English contract law

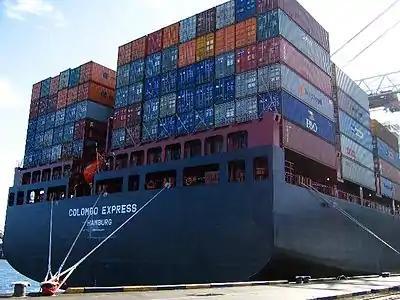
Clauses governing when a contract can be terminated, and what remedies are available are particularly important in commercial contracts, such as for shipping and the sale of goods, to achieve business certainty.

When a contract is written down, there is a basic presumption that the written document will contain terms of an agreement, and when commercial parties sign documents every term referred to in the document binds them, unless the term is found to be unfair, the signed document is merely an administrative paper, or under the very limited defence of "non est factum". The rules differ in principle for employment contracts, and consumer contracts, or wherever a statutory right is engaged, and so the signature rule matters most in commercial dealings, where businesses place a high value on certainty. If a statement is a term, and the contracting party has not signed a document, then terms may be incorporated by reference to other sources, or through a course of dealing. The basic rule, set out in "Parker v South Eastern Railway Company", is that reasonable notice of a term is required to bind someone. Here Mr Parker left his coat in the Charing Cross railway station cloakroom and was given a ticket that on the back said liability for loss was limited to £10. The Court of Appeal sent this back to trial for a jury (as existed at the time) to determine. The modern approach is to add that if a term is particularly onerous, greater notice with greater clarity ought to be given. Denning LJ in "J Spurling Ltd v Bradshaw" famously remarked that "Some clauses which I have seen would need to be printed in red ink on the face of the document with a red hand pointing to it before the notice could be held to be sufficient." In "Thornton v Shoe Lane Parking Ltd" a car park ticket referring to a notice inside the car park was insufficient to exclude the parking lot's liability for personal injury of customers on its premises. In "Interfoto Picture Library Ltd v Stiletto Ltd" Bingham LJ held that a notice inside a jiffy bag of photographic transparencies about a fee for late return of the transparencies (which would have totalled £3,783.50 for 47 transparencies after only a month) was too onerous a term to be incorporated without clear notice. By contrast in "O'Brien v MGN Ltd" Hale LJ held that the failure of the "Daily Mirror" to say in every newspaper that if there were too many winners in its free draw for £50,000 that there would be another draw was not so onerous on the disappointed "winners" as to prevent incorporation of the term. It can also be that a regular and consistent course of dealings between two parties lead the terms from previous dealings to be incorporated into future ones. In "Hollier v Rambler Motors Ltd" the Court of Appeal held that Mr Hollier, whose car was burnt in a fire caused by a careless employee at Rambler Motors' garage, was not bound by a clause excluding liability for "damage caused by fire" on the back of an invoice which he had seen three or four times in visits over the last five years. This was not regular or consistent enough. But in "British Crane Hire Corporation Ltd v Ipswich Plant Hire Ltd" Lord Denning MR held that a company hiring a crane was bound by a term making them pay for expenses of recovering the crane when it sank into marshland, after only one prior dealing. Of particular importance was the equal bargaining power of the parties.